Kevin McCarthy

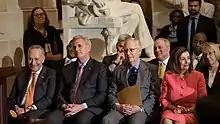
McCarthy with other congressional leaders in January 2020

After the Republicans lost their majority in the 2018 elections, McCarthy was elected Minority Leader, fending off a challenge to his right from Jim Jordan of Ohio, 159–43. While as majority leader he had been the second-ranking House Republican behind Ryan, as minority leader he was now the leader of the House Republicans.